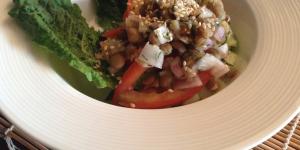
ensalada de lentejas al estilo arabe